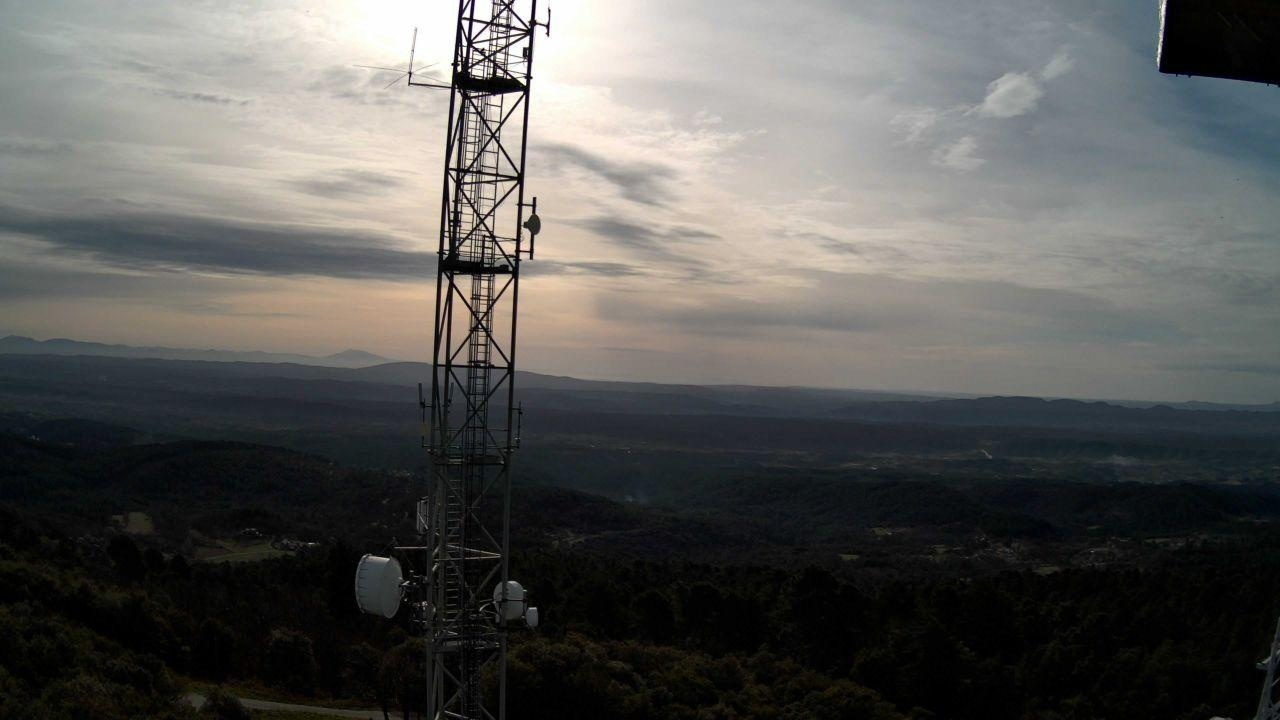
Fire: no
Smoke: yes